St Helen's Church, Escrick

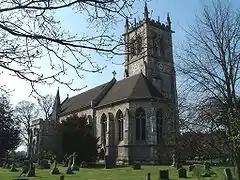
The church, seen from the south east, in 2006

St Helen's Church is the parish church of Escrick, a village south of York, in North Yorkshire, in England.